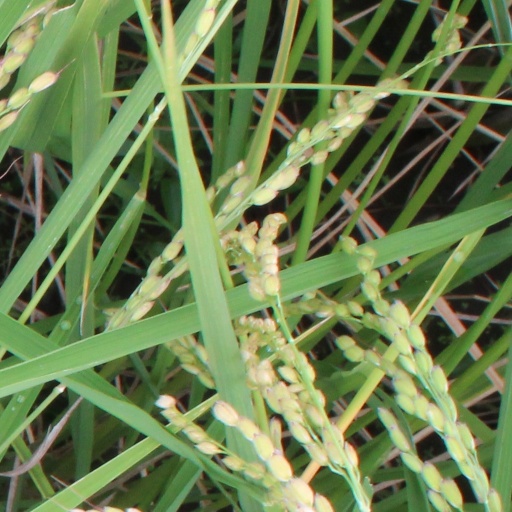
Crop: rice